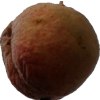
Label: peach